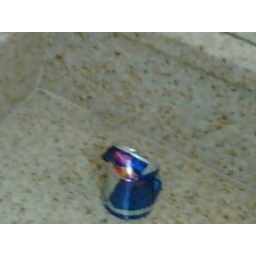
red bull crashed by me &amp;amp; 3wasee 7amlah '6d alredbull!!